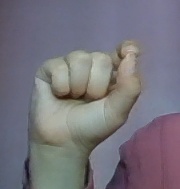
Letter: fa